Malabo

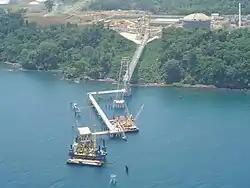
The suspension bridge and shipping terminal of the EG LNG liquefied natural gas company, seen from the air

The 2012 Africa Cup of Nations was organized jointly by Gabon and Equatorial Guinea. One of the four venues for the tournament was the Estadio de Malabo, the main stadium of the country, constructed in 2007. In Malabo were disputed six matches of the group stage (one match of Group A and five of group B), and one cross of quarterfinals